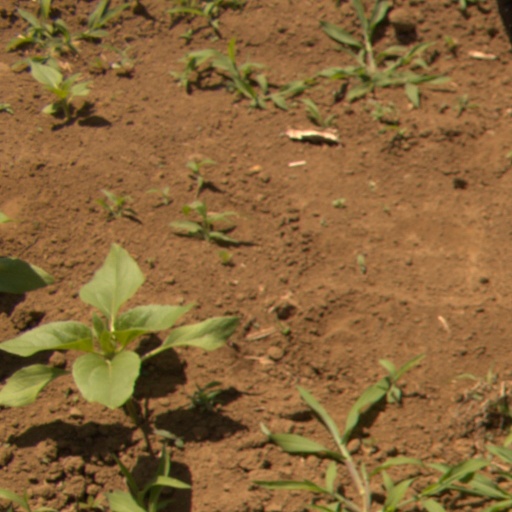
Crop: Jerusalem artichoke